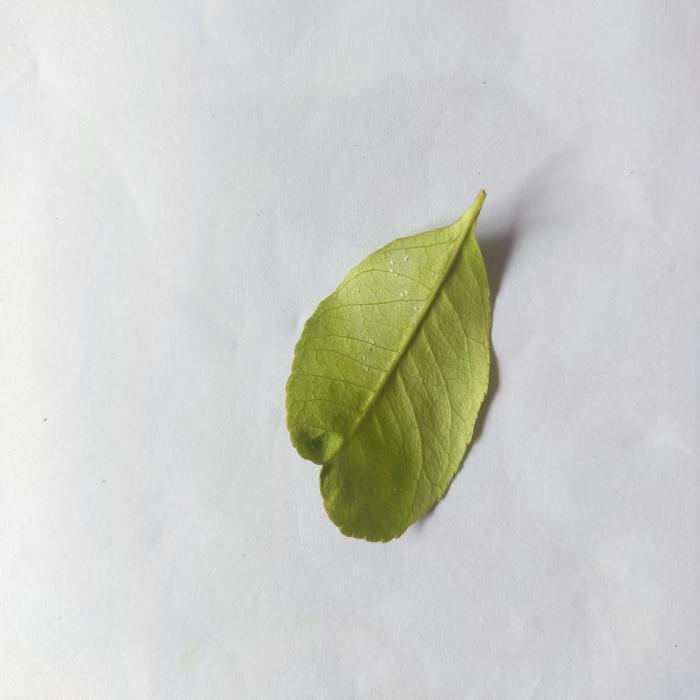
Crop: Lemon
Leaf condition: Leaf_Curl